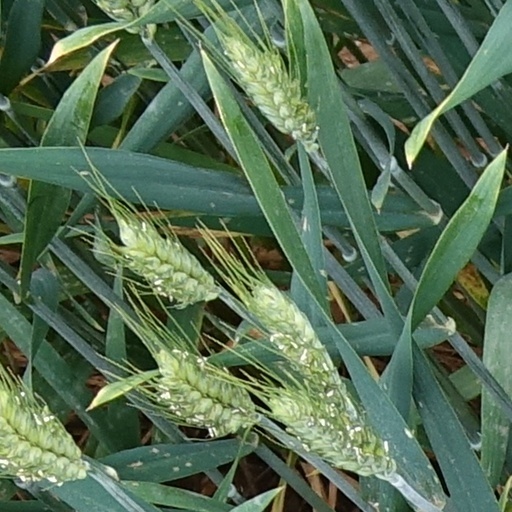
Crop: wheat